People Are Funny

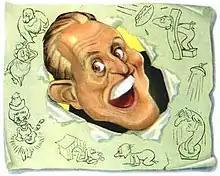
Sam Berman's caricature of Art Linkletter for NBC's 1947 promotional book.

People Are Funny is an American radio and television game show, created by John Guedel that ran from 1942 to 1960 in which contestants were asked to carry out stunts in order to prove that "People Are Funny." Many stunts lasted weeks, months, or even years; but those who were successful received prizes. "People Are Funny" rarely had celebrities, focusing instead on everyday people. As a result, few recordings of the show were saved.